Power station

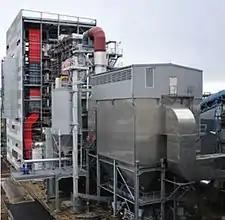
Metz biomass power station

Wind turbines can be used to generate electricity in areas with strong, steady winds, sometimes offshore. Many different designs have been used in the past, but almost all modern turbines being produced today use a three-bladed, upwind design. Grid-connected wind turbines now being built are much larger than the units installed during the 1970s. They thus produce power more cheaply and reliably than earlier models. With larger turbines (on the order of one megawatt), the blades move more slowly than older, smaller, units, which makes them less visually distracting and safer for birds.